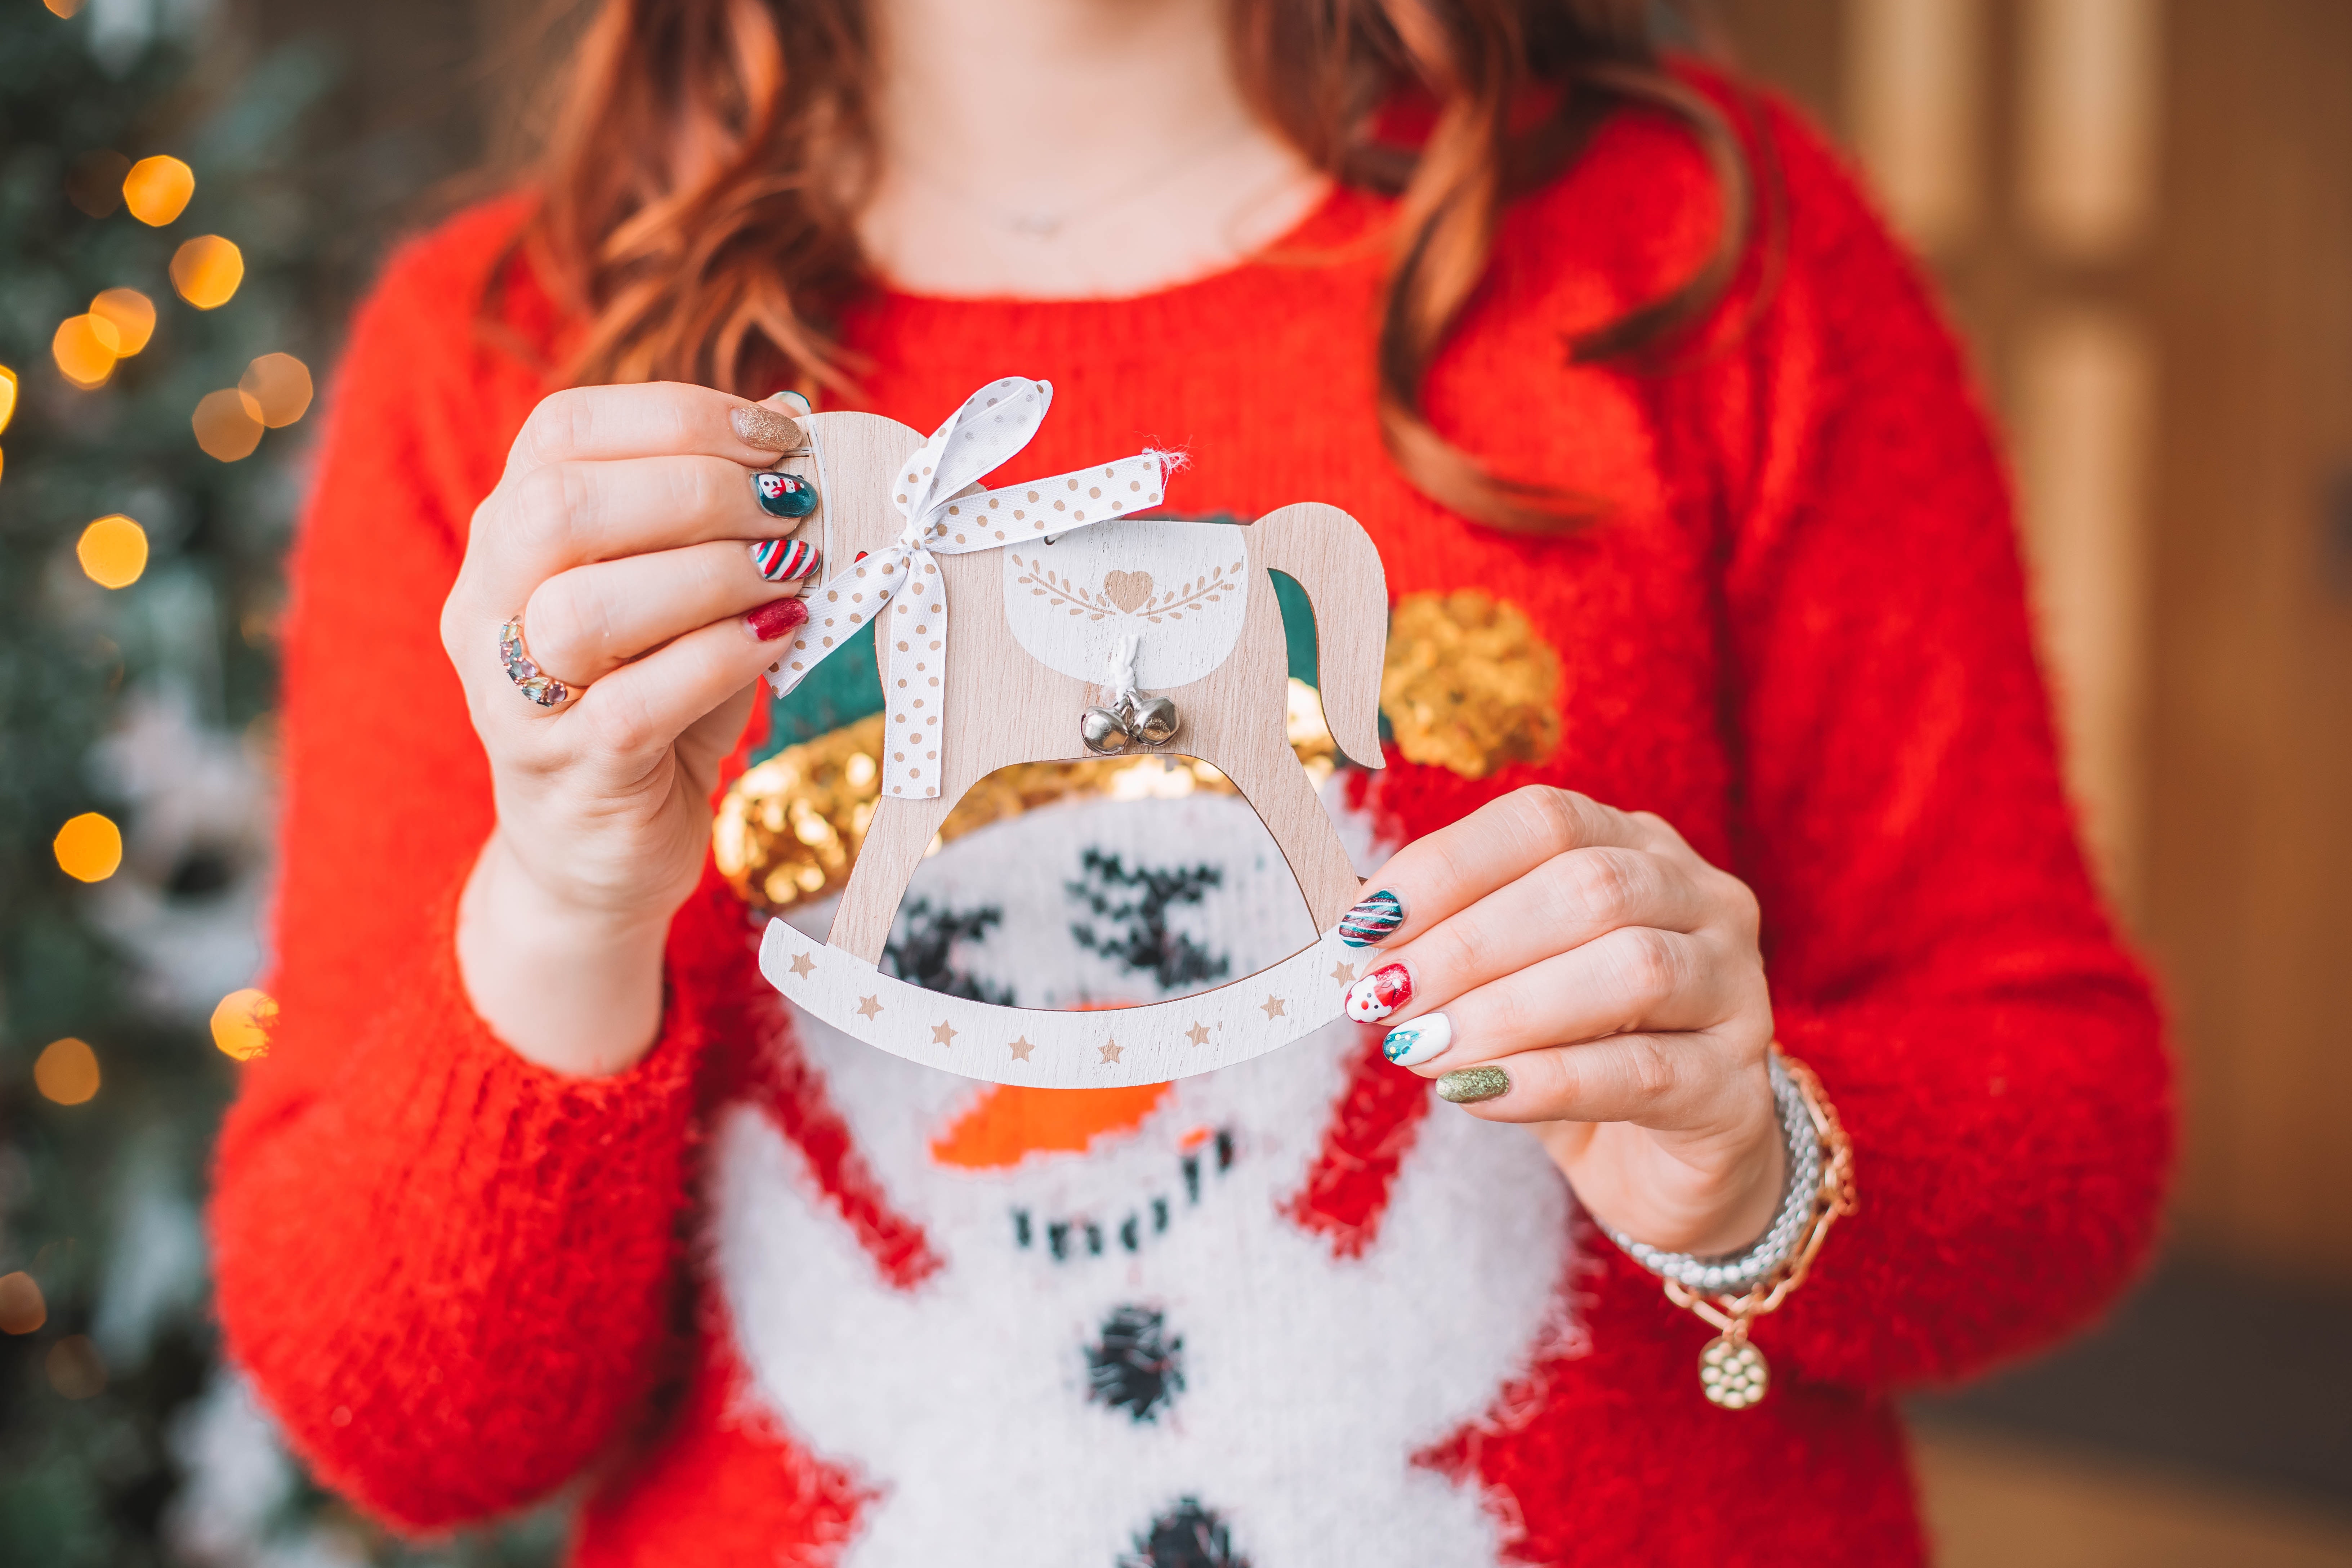
woman, clothing, hand, outerwear, arm, christmas ornament, textile, dress, sleeve, finger, happy, red, christmas decoration, t shirt, nail, ornament, event, holiday, pattern, recreation, christmas, Holiday ornament, christmas eve, santa claus, jewellery, necklace, stuffed toy, carmine, fur, fun, fashion accessory, fictional character, child, eyewear, sweetness, winter, tradition, top, interior design, floral design, hoodie, doll, baking, plush, play